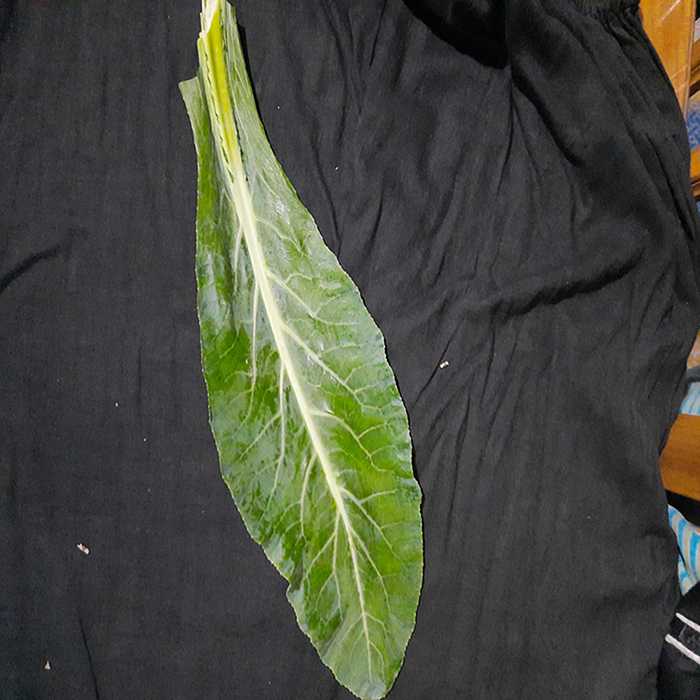
Plant: Cauliflower
Label: Fresh leaf